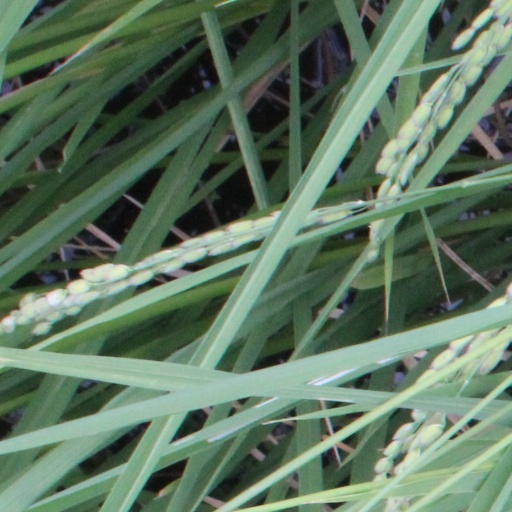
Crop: rice